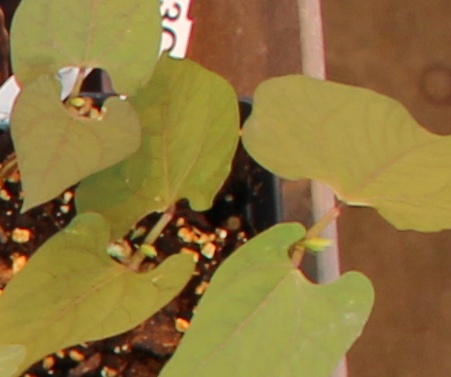
Label: Blackbean